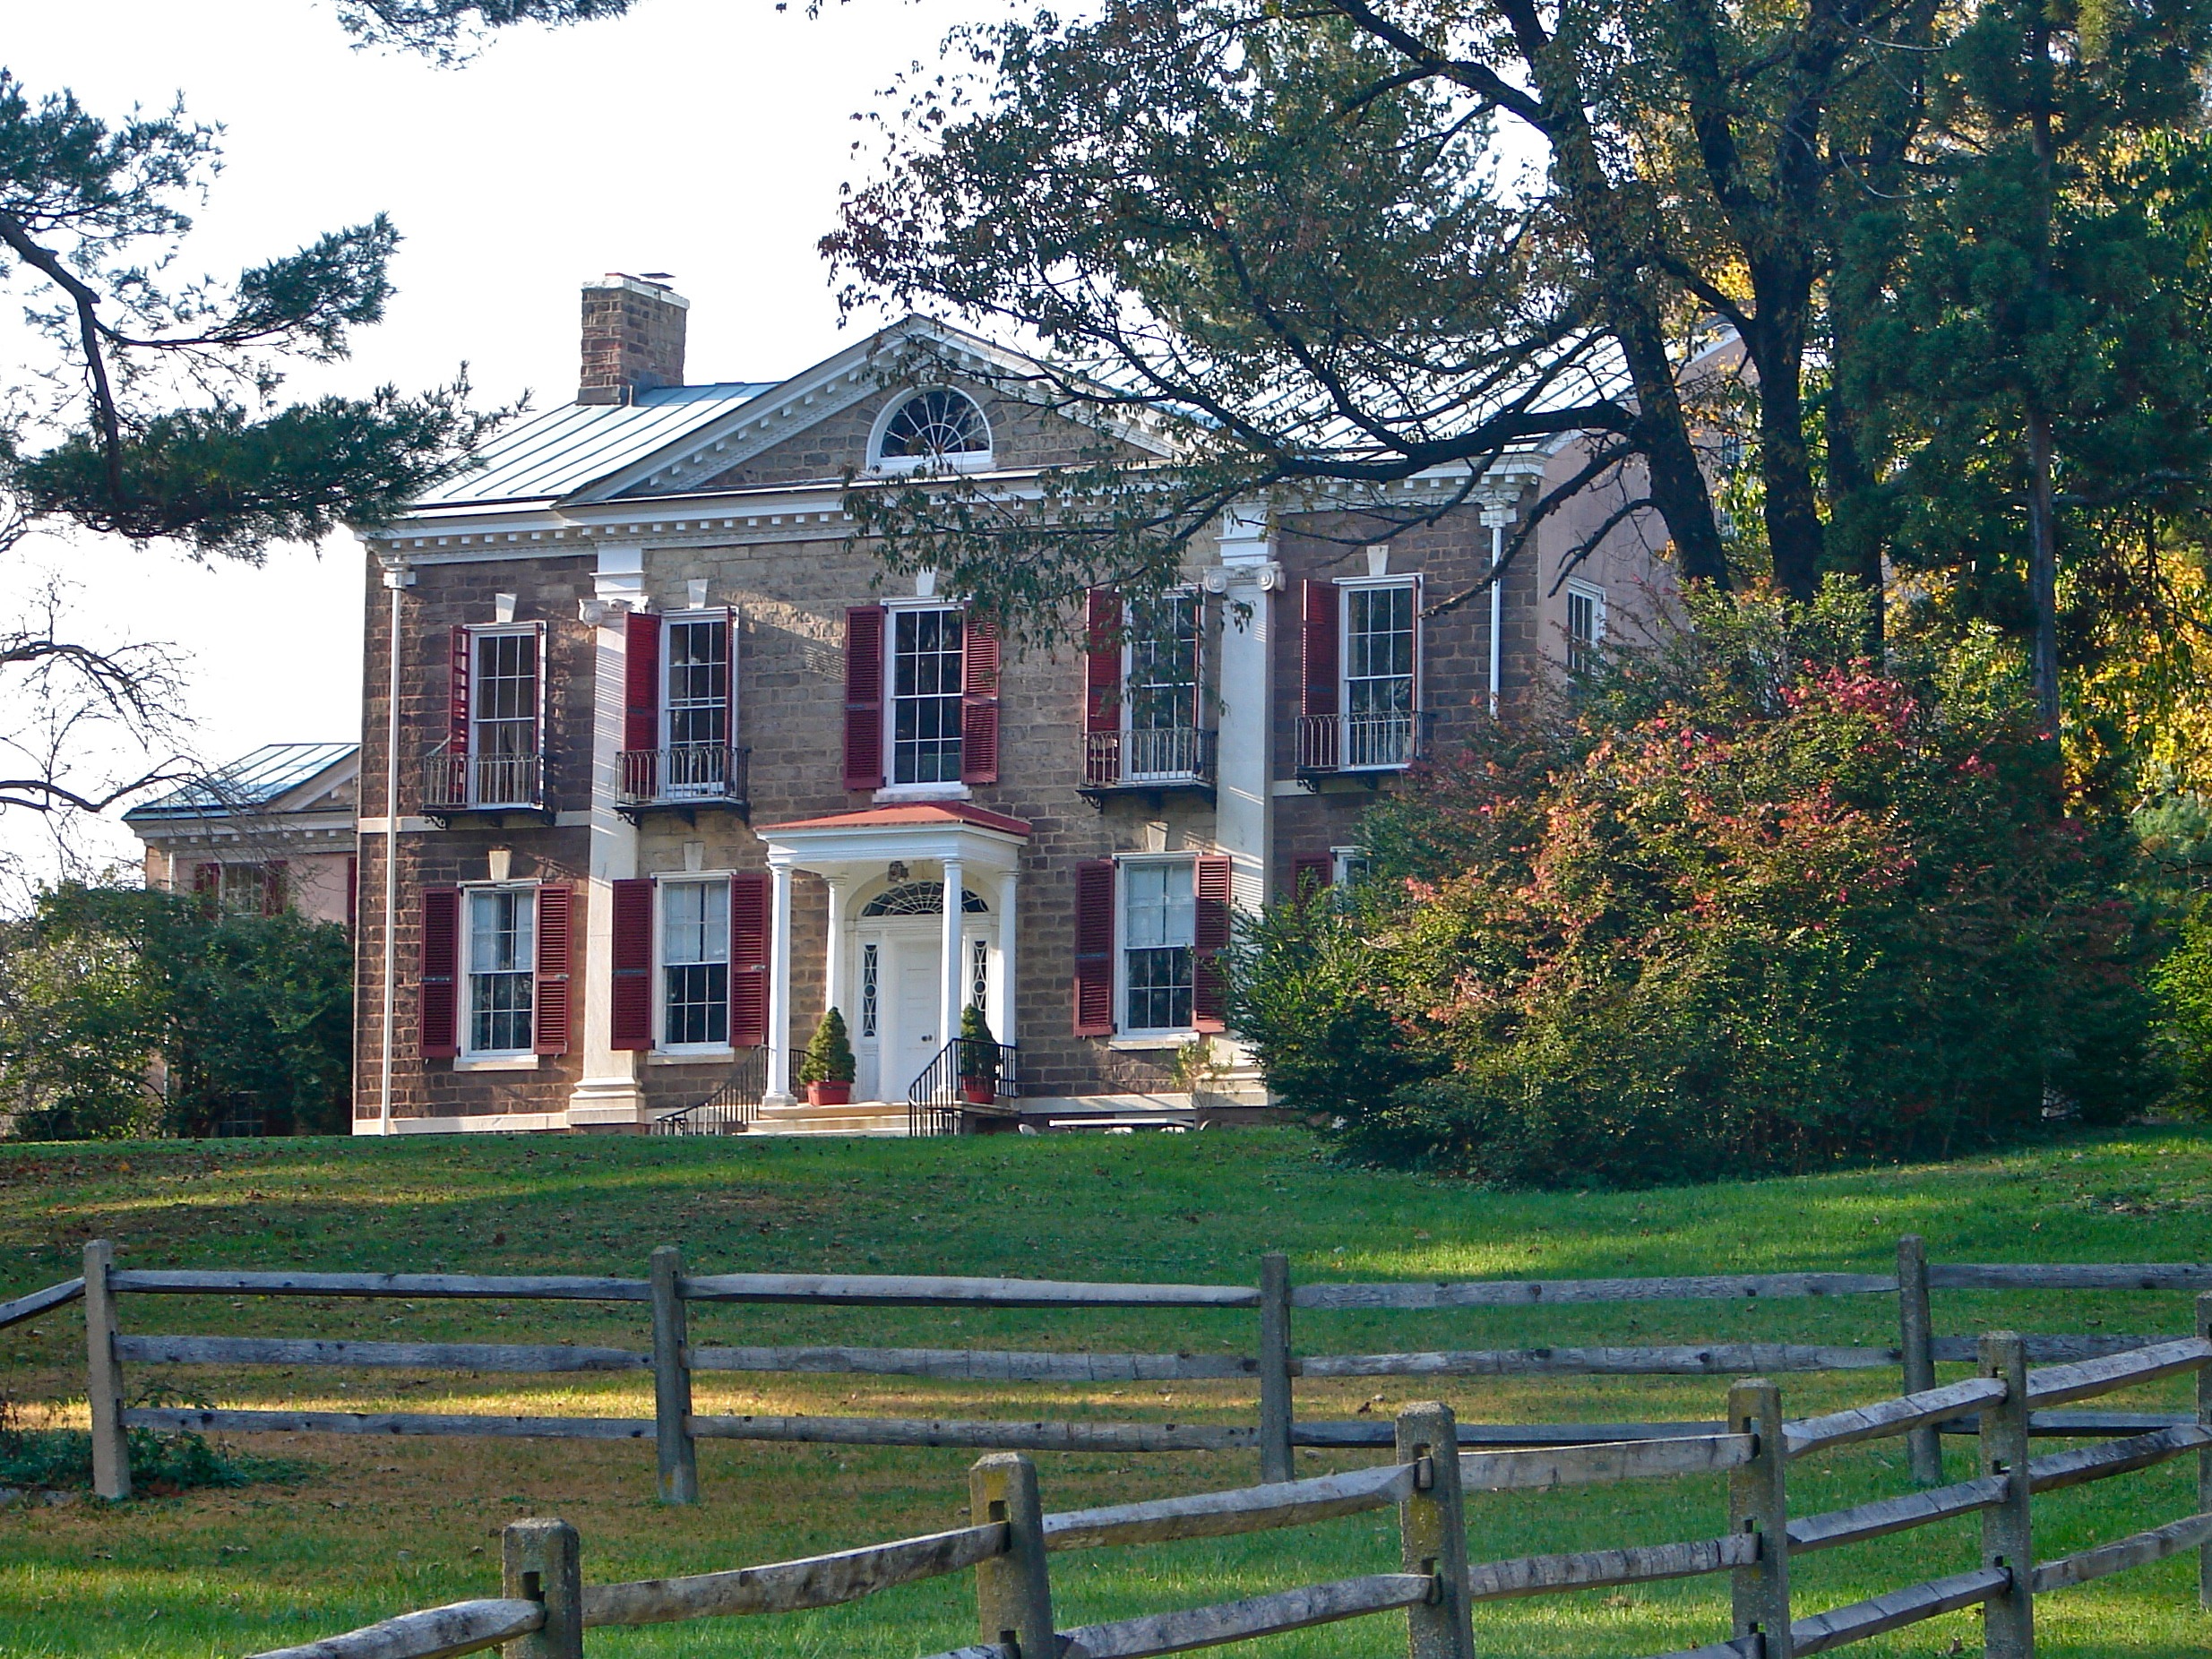
tree, nature, grass, fence, architecture, sky, farm, lawn, countryside, house, fall, building, home, stone, country, suburb, cottage, autumn, property, garden, waterway, plants, trees, outside, farmhouse, bushes, pennsylvania, plantation, estate, yard, neighbourhood, manor house, real estate, rural area, residential area, outdoor structure